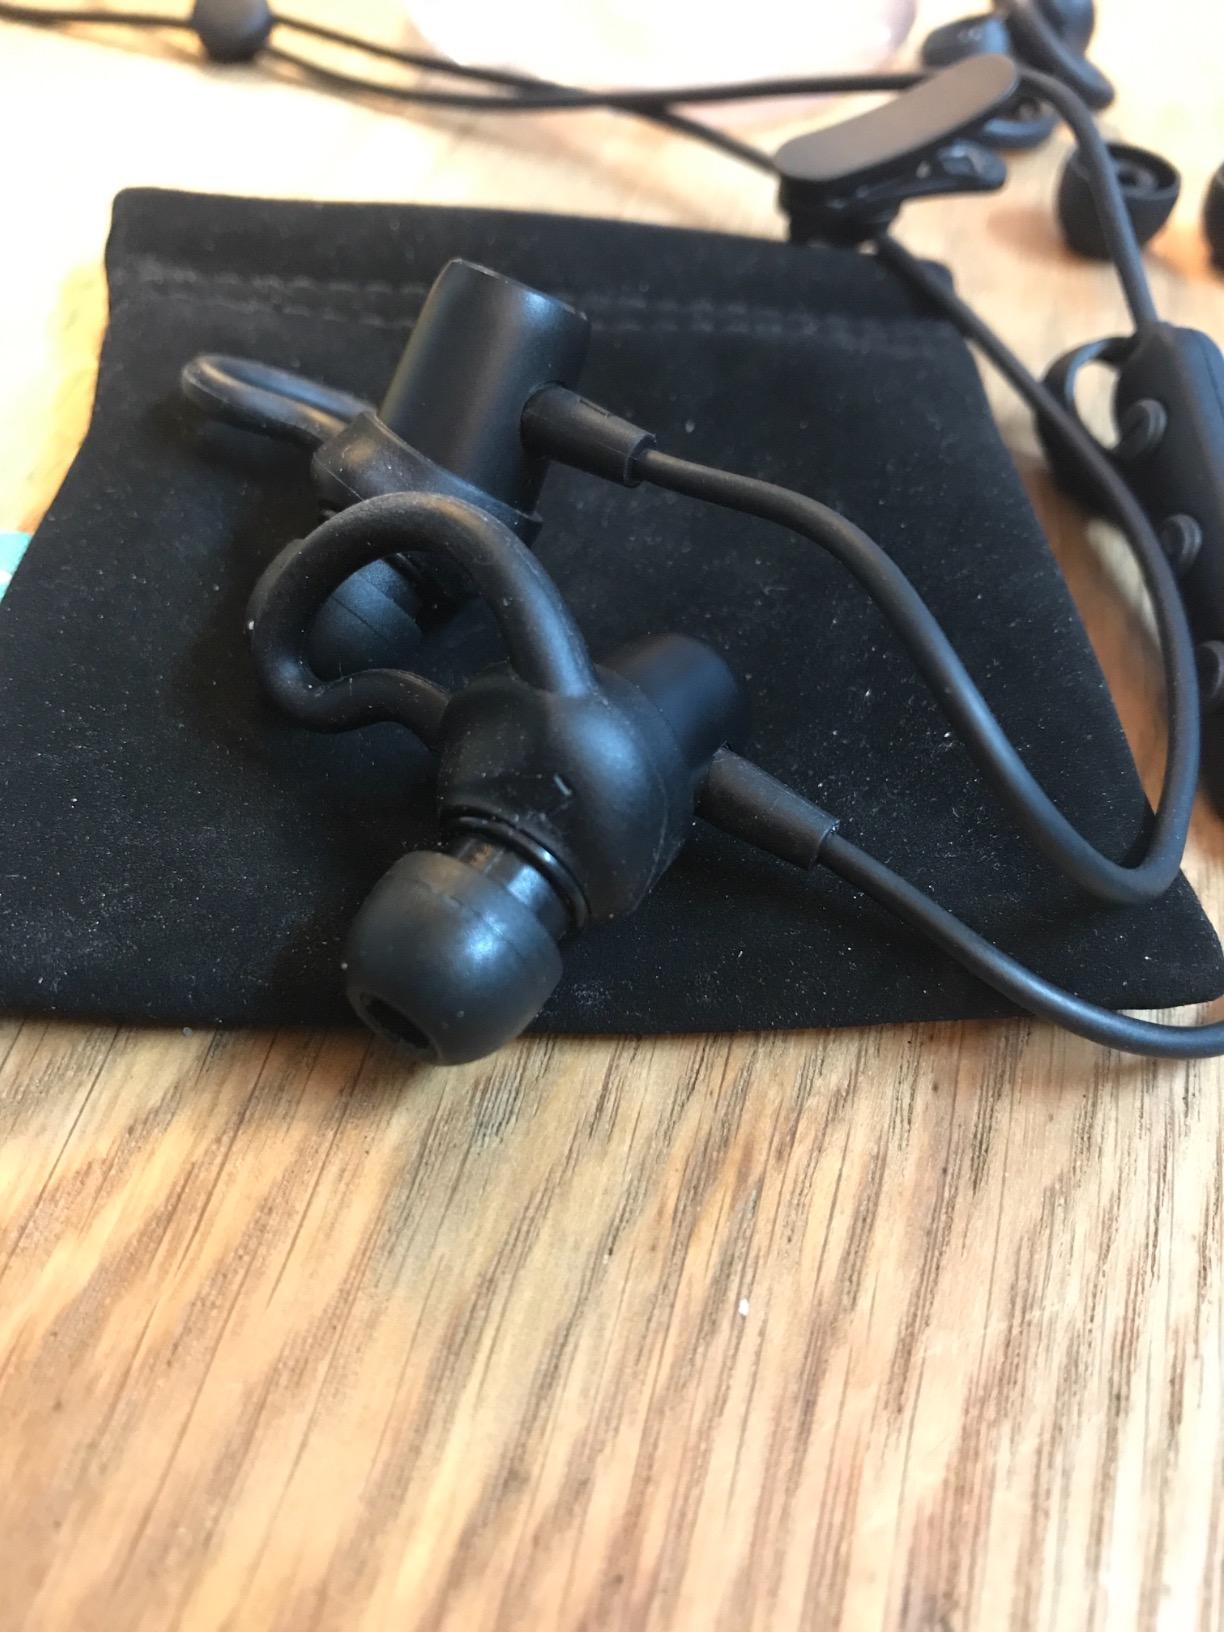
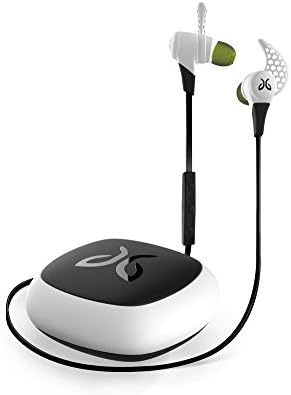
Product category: headphones
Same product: no